Sahr Senesie

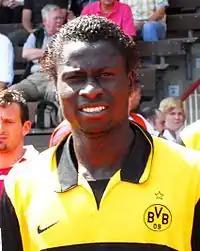
Senesie with Borussia Dortmund

Sahr Senesie (born 20 June 1985) is a German former professional footballer who played as a forward.